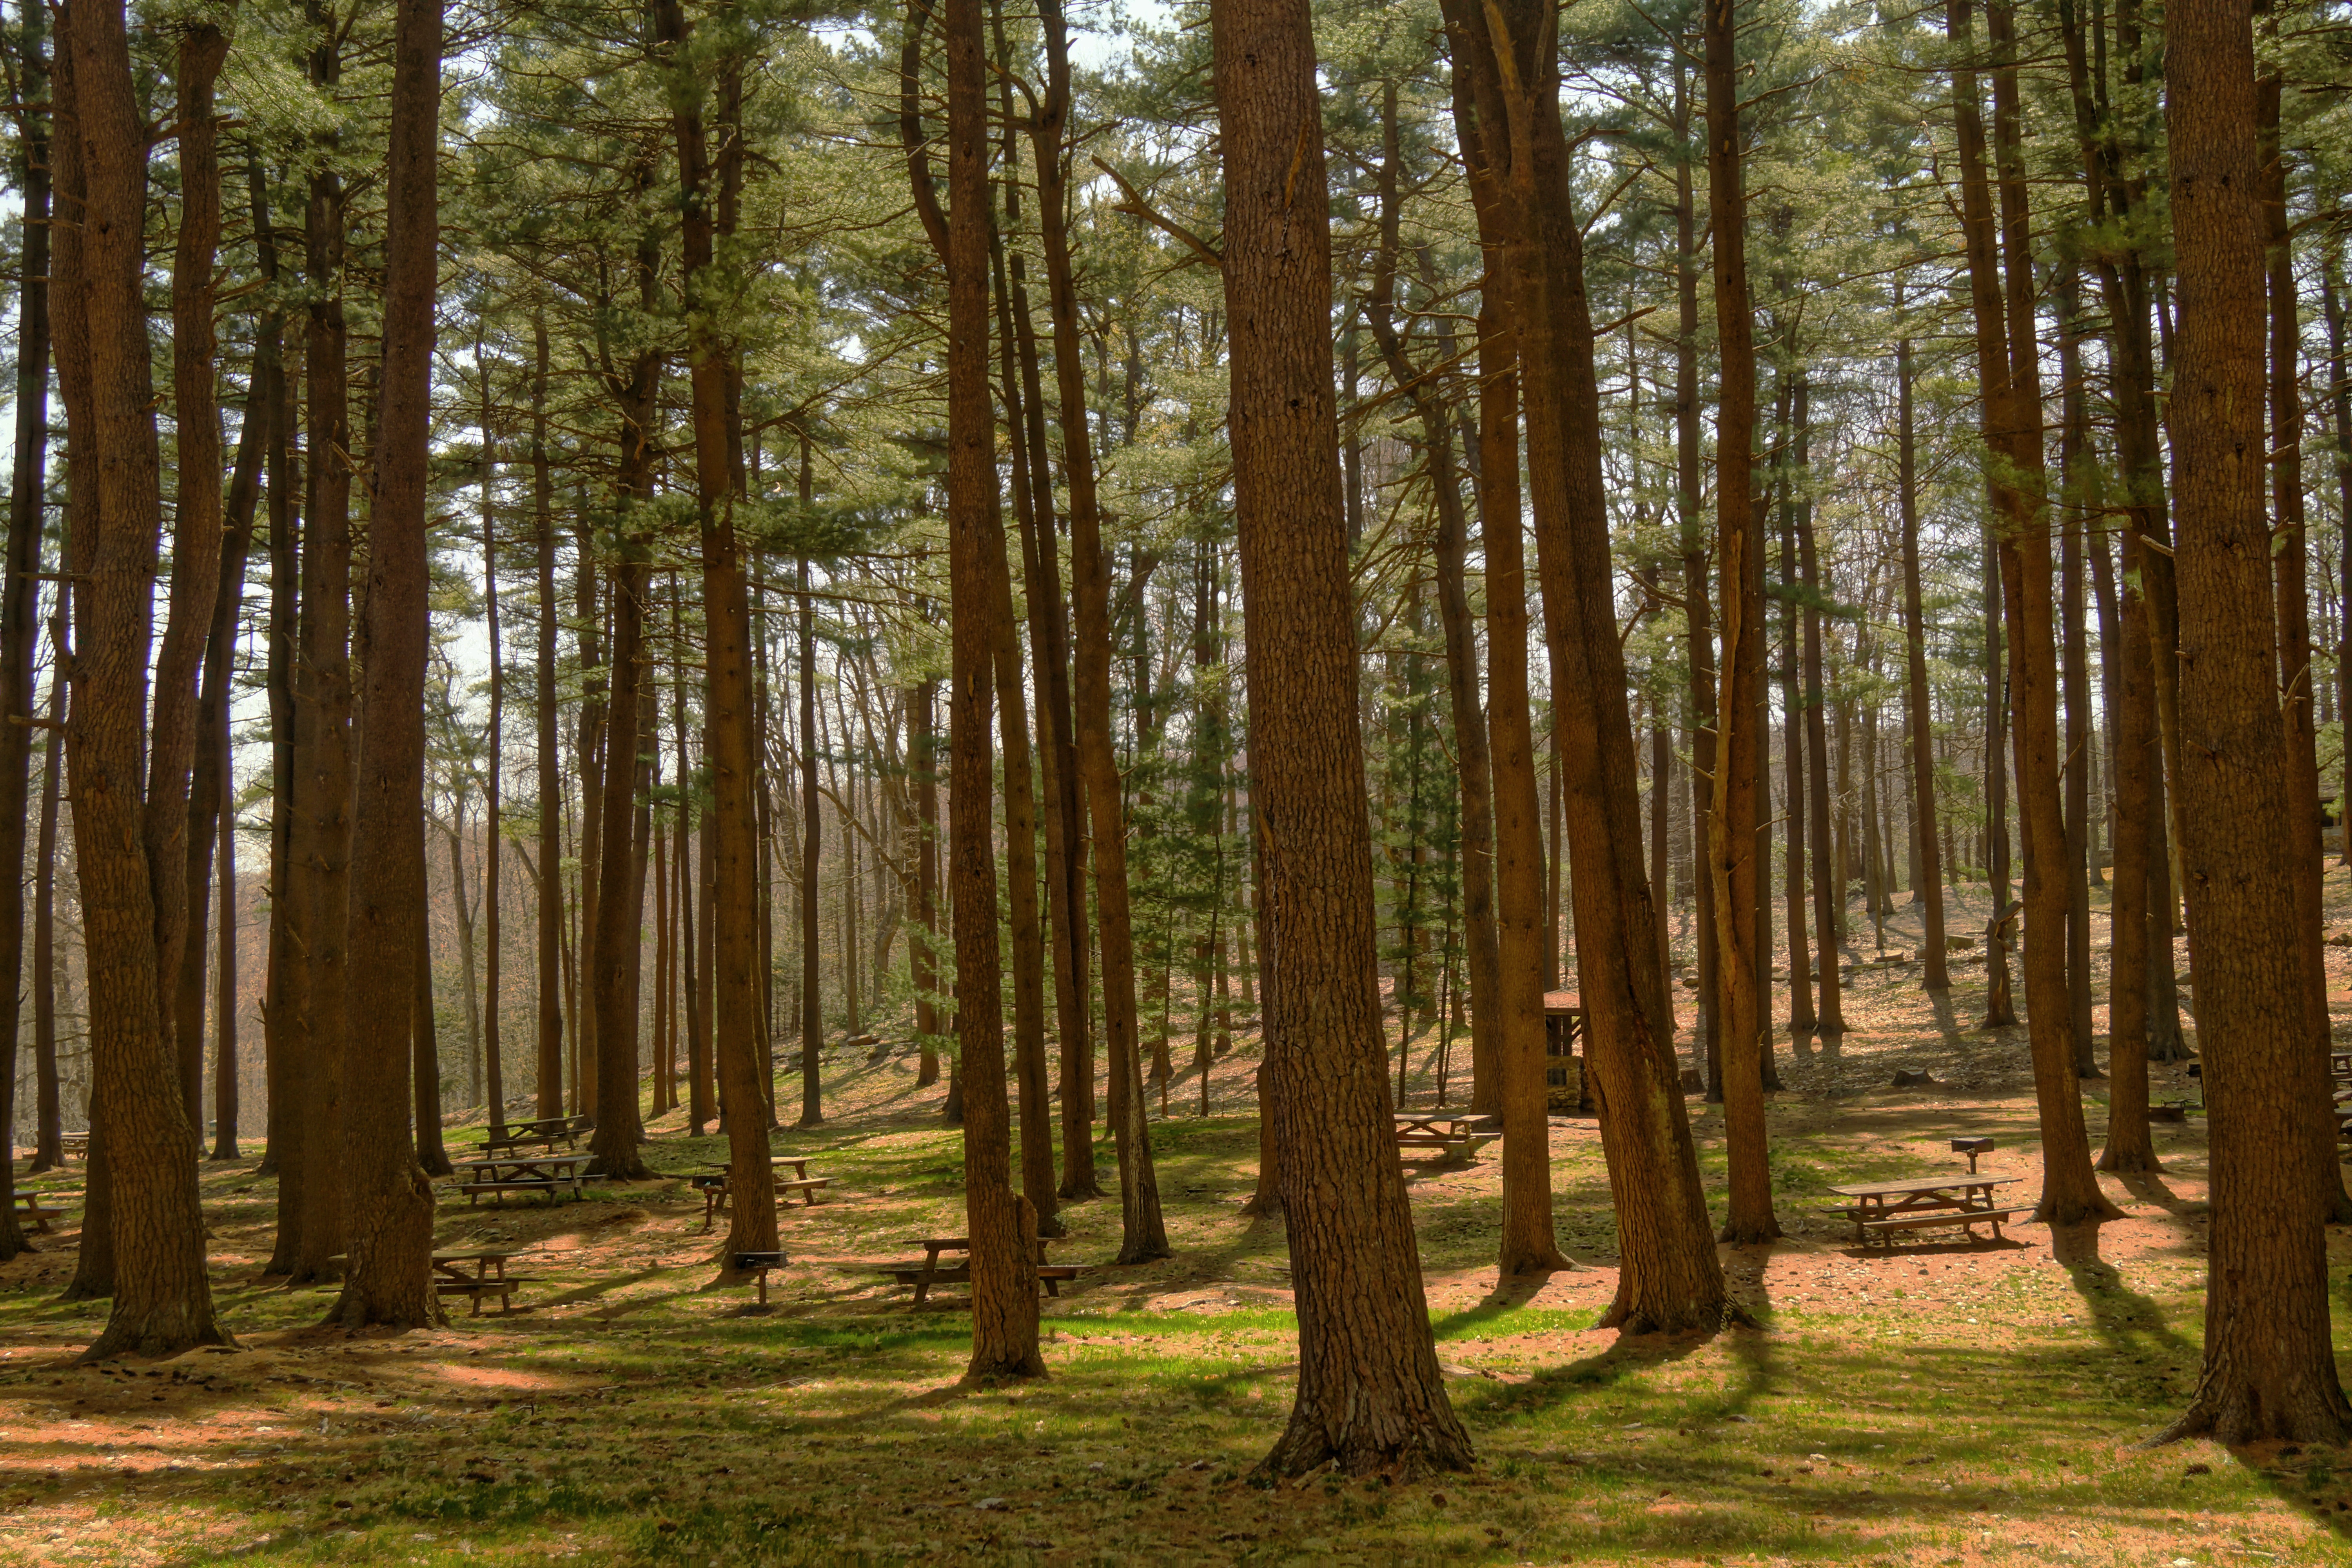
tree, nature, forest, wilderness, branch, plant, wood, sunlight, trunk, high, conifer, trees, spruce, deciduous, grove, woodland, habitat, ecosystem, biome, old growth forest, natural environment, woody plant, temperate broadleaf and mixed forest, temperate coniferous forest, land plant